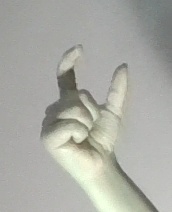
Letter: nun